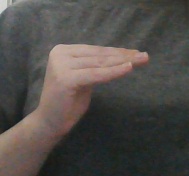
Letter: haa